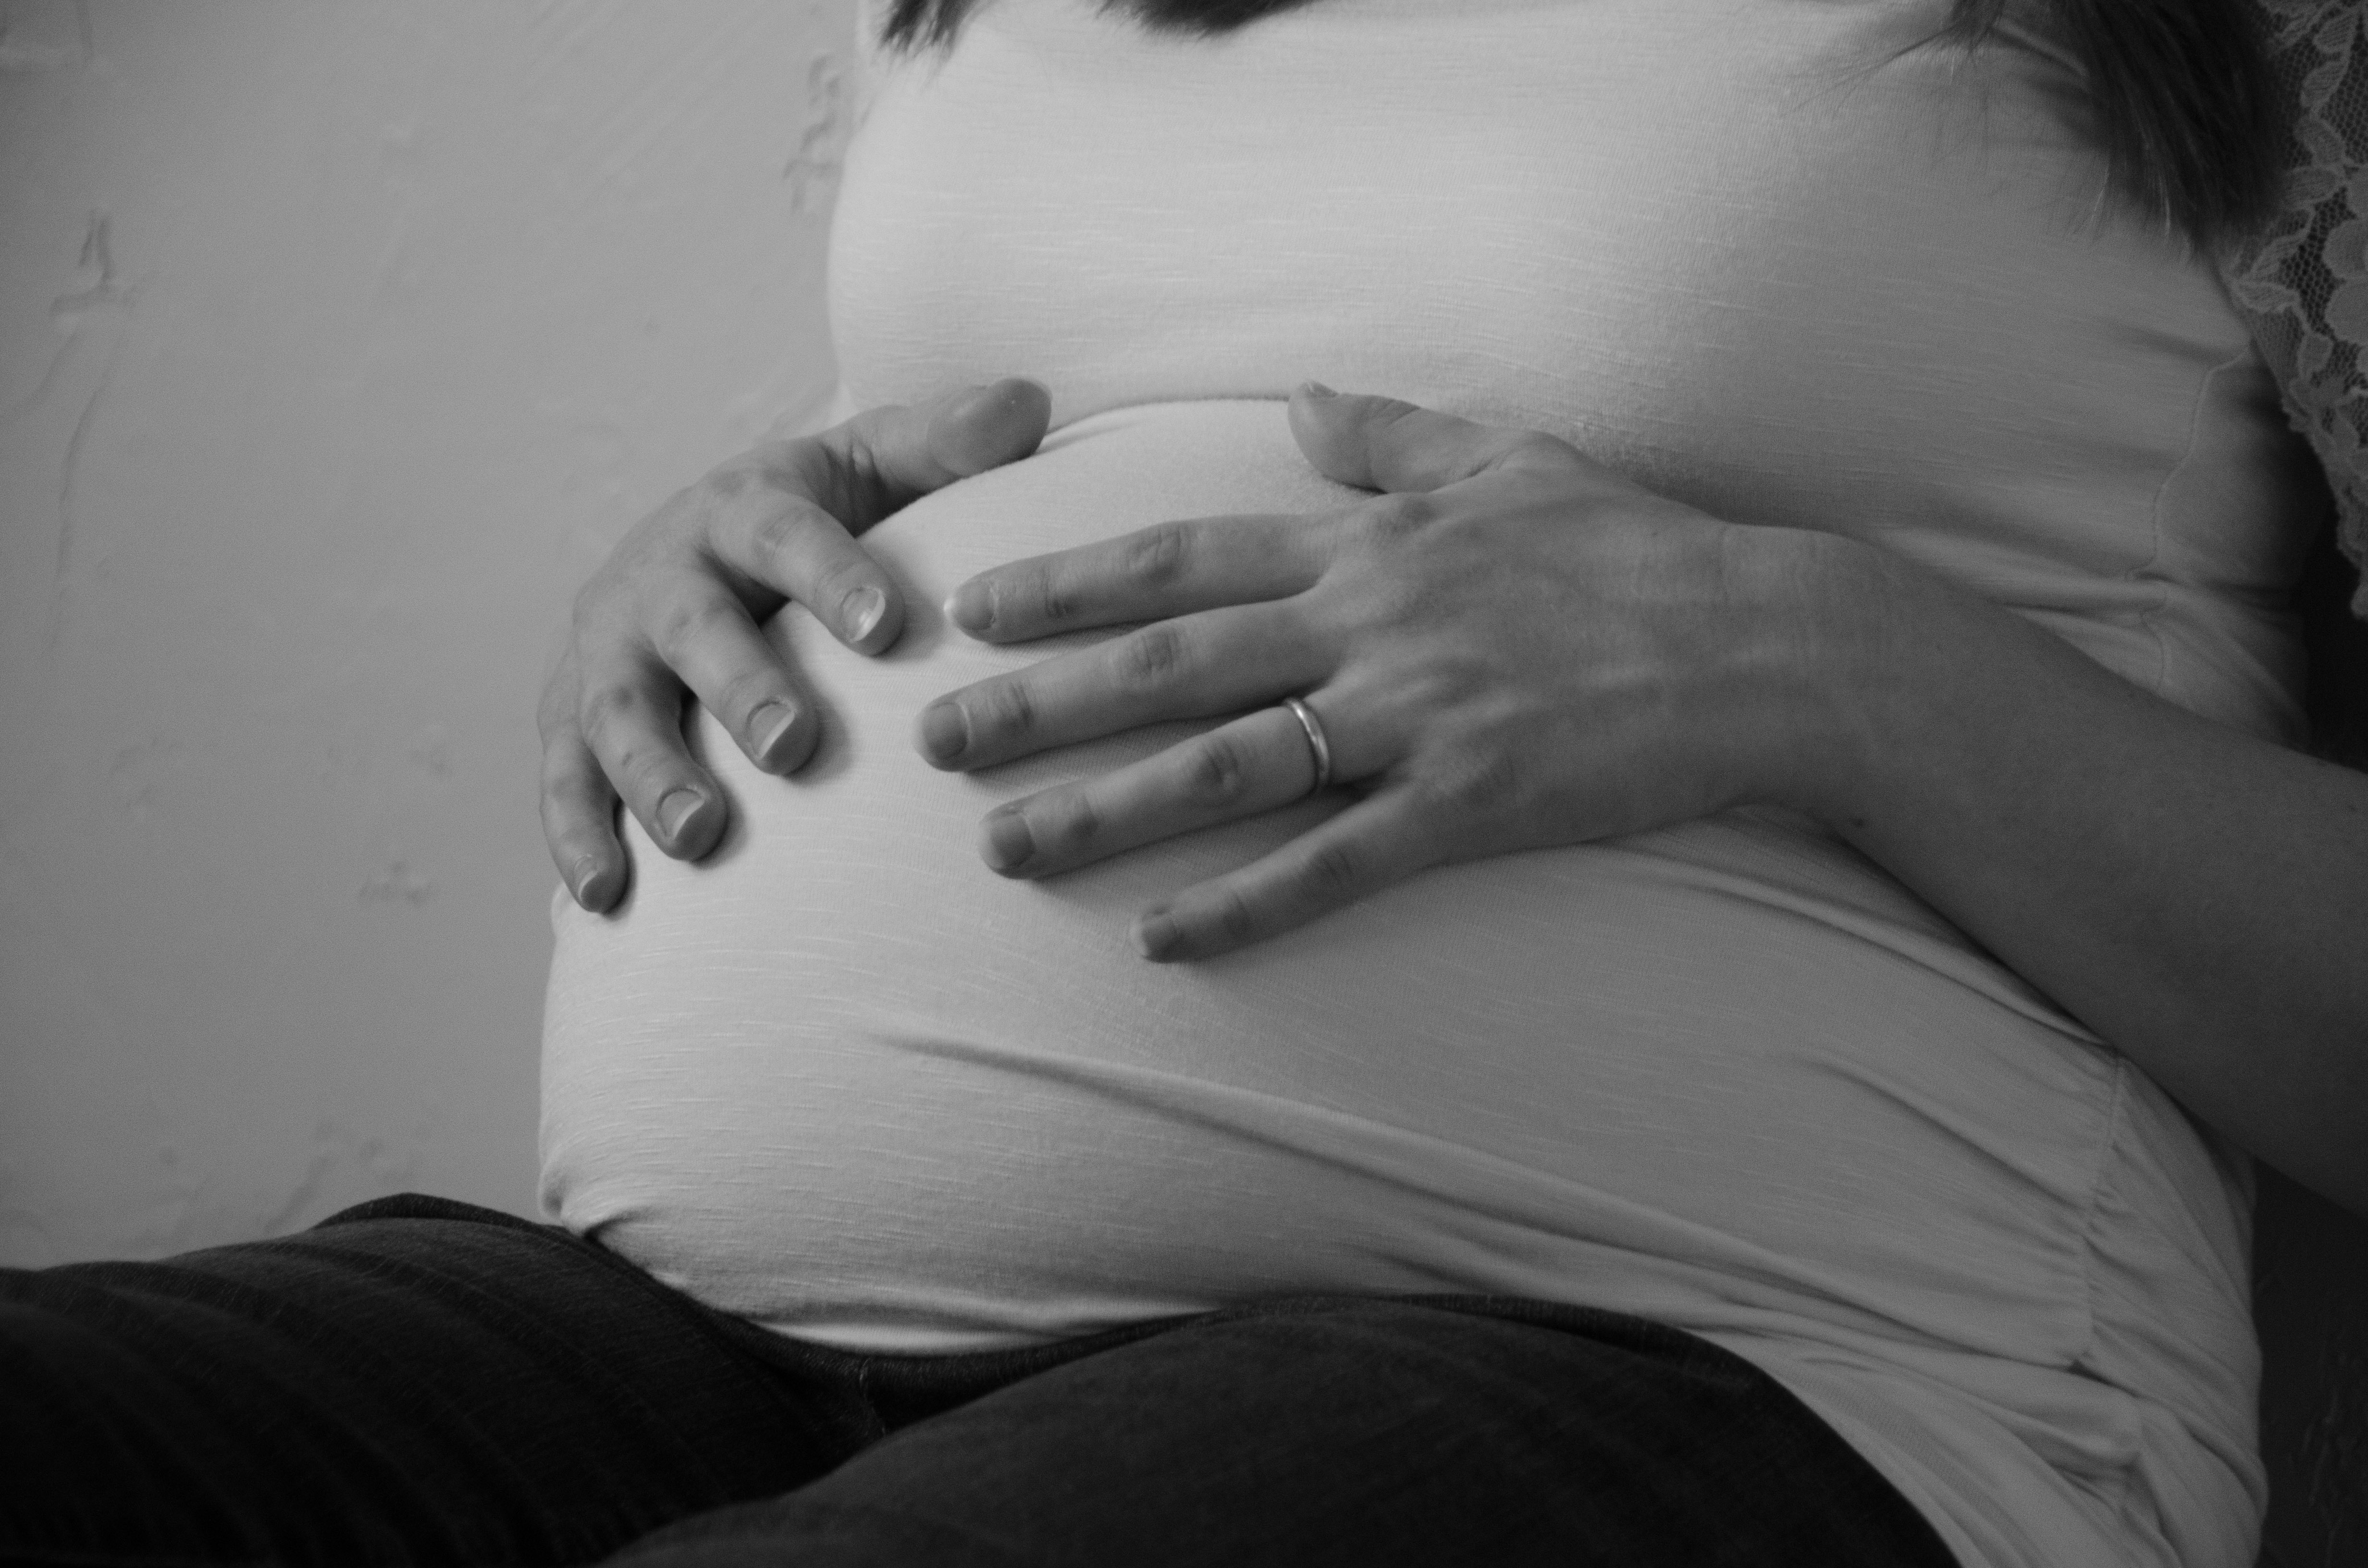
hand, person, black and white, girl, white, photography, leg, portrait, finger, black, monochrome, arm, baby, life, mouth, pregnancy, motherhood, maternity, close up, human body, family, eye, head, skin, belly, beauty, organ, expecting, emotion, interaction, maternal, sense, monochrome photography, human action